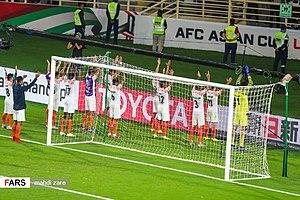
Les matchs du Groupe A de la Coupe d'Asie des nations 2019 se déroulent du 5 au 14 janvier 2019. Le groupe est constitué des pays suivants :